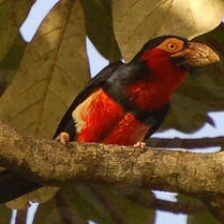
Species: BEARDED BARBET
Scientific name: LYBIUS DUBIUS